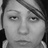
Emotion: neutral